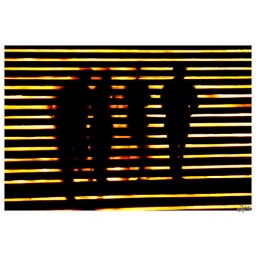
at Sirocco, an amazing restaurant and bar on the roof of a massive highrise in the heart of Bangkok, Thailand.